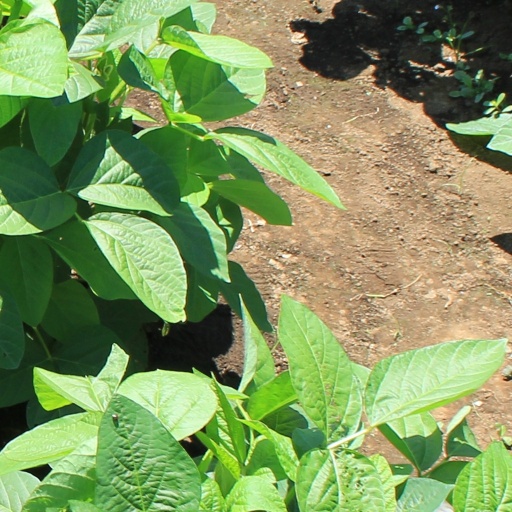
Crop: soybean